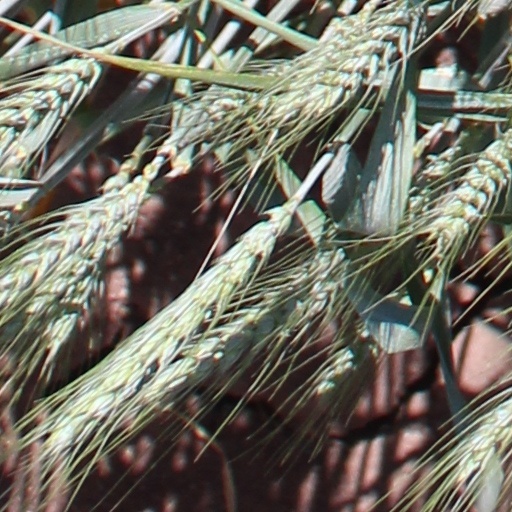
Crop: wheat